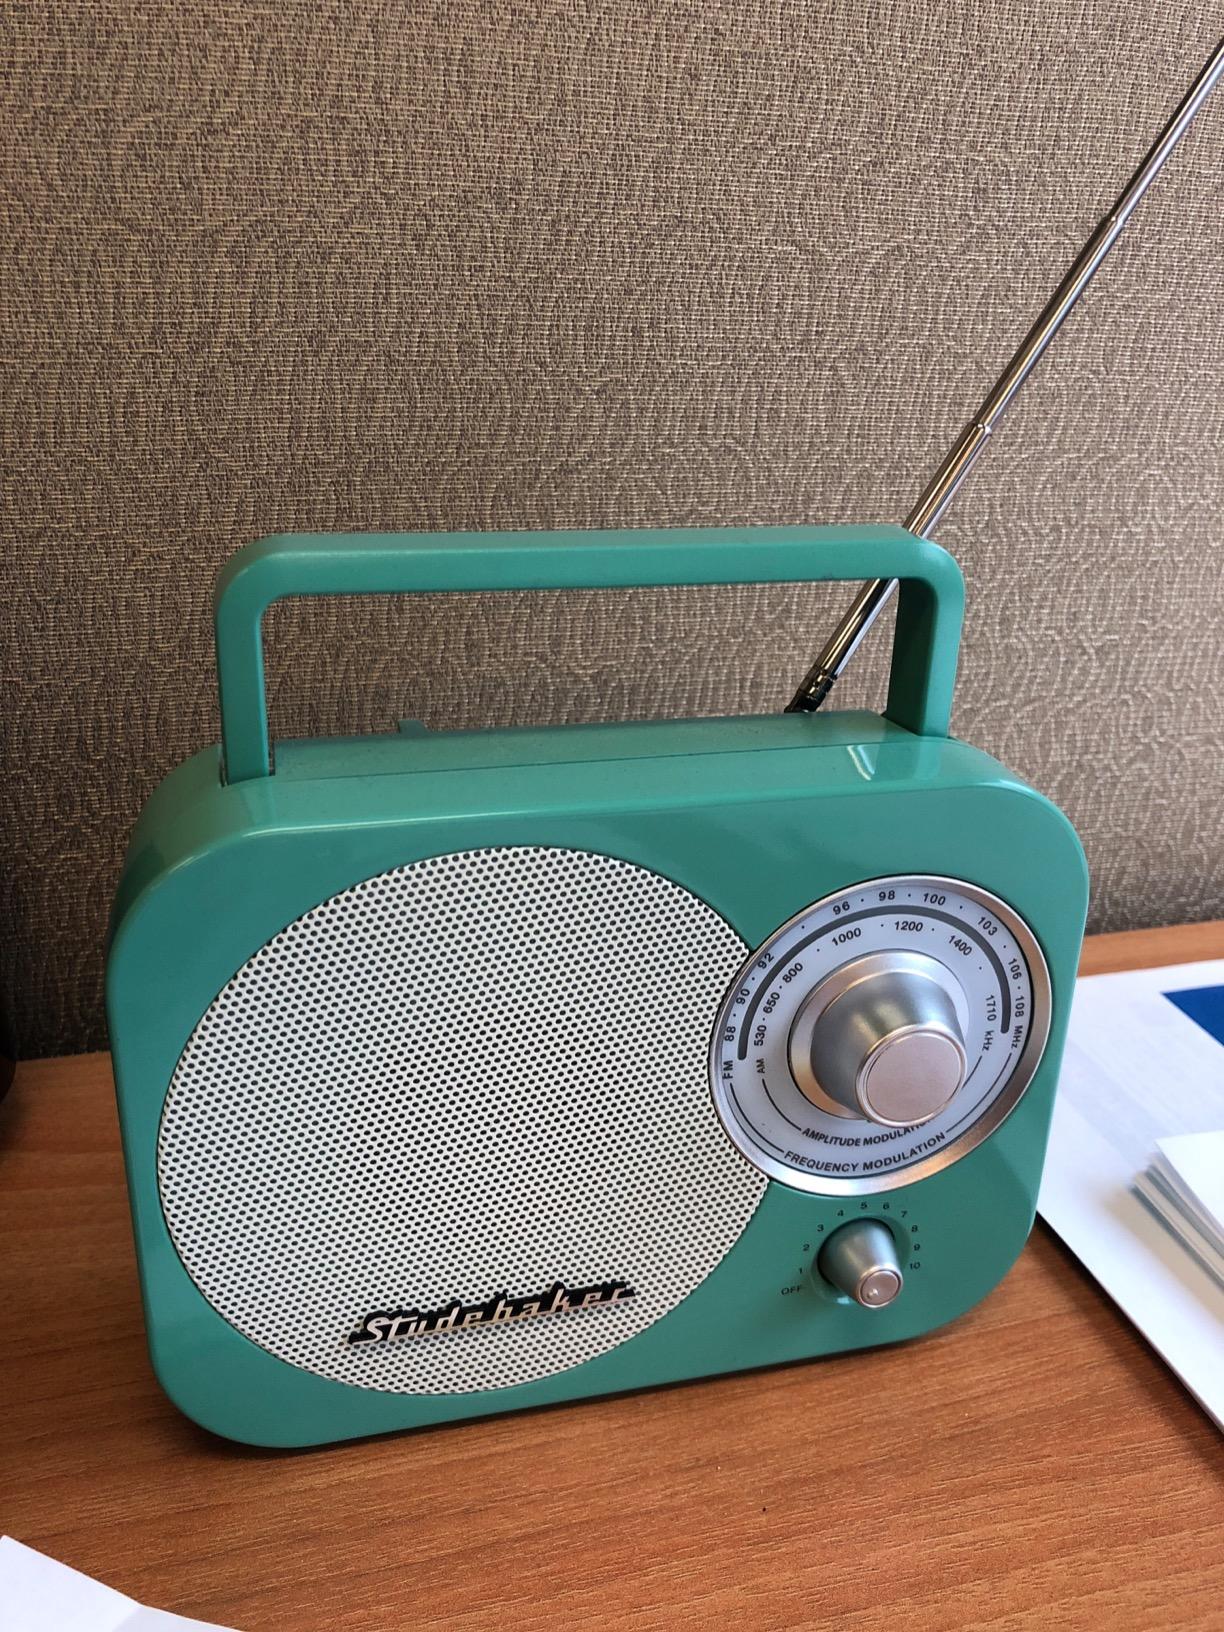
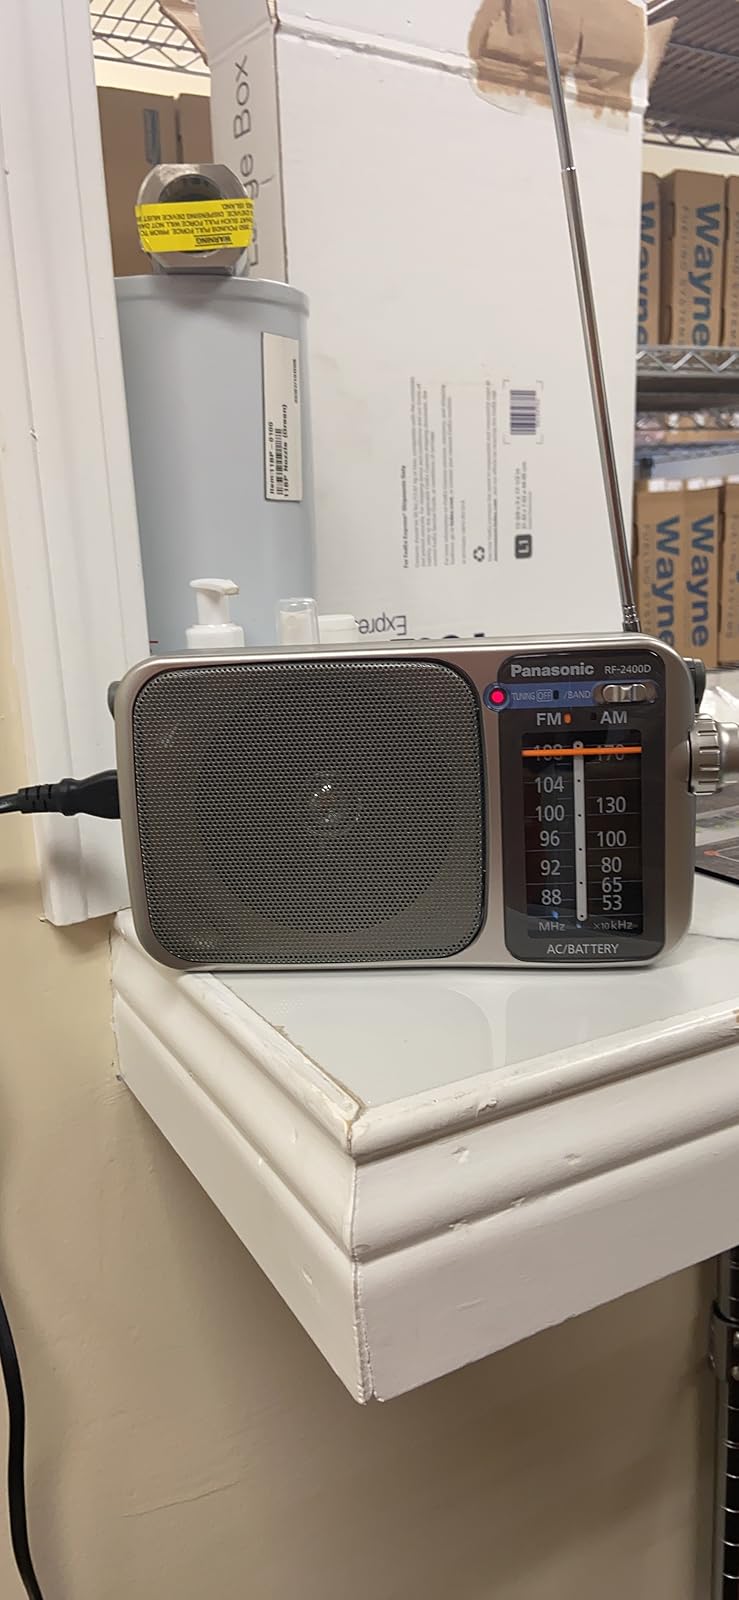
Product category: radio
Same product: no